Leopold Forstner

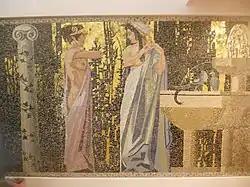
Mosaic at the Dianabad (bathhouse), in Leopoldstadt

Although his studies in Munich ran from 1902 to 1903, Forstner had begun to work as an artist, painter and illustrator from 1901. In 1906 he founded the "Wiener Mosaikwerkstätte", and two years later he was given a trade licence to produce glass mosaics. He presented work at the 1908 Wiener Kunstschau, organised by Gustav Klimt and Josef Hoffman. He also presented work at the Spring showings of the Hagenbund, a Viennese art collective.